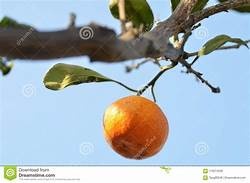
Label: mandarine